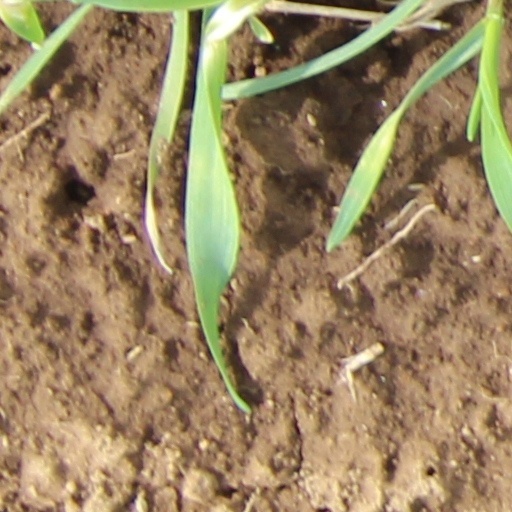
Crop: wheat